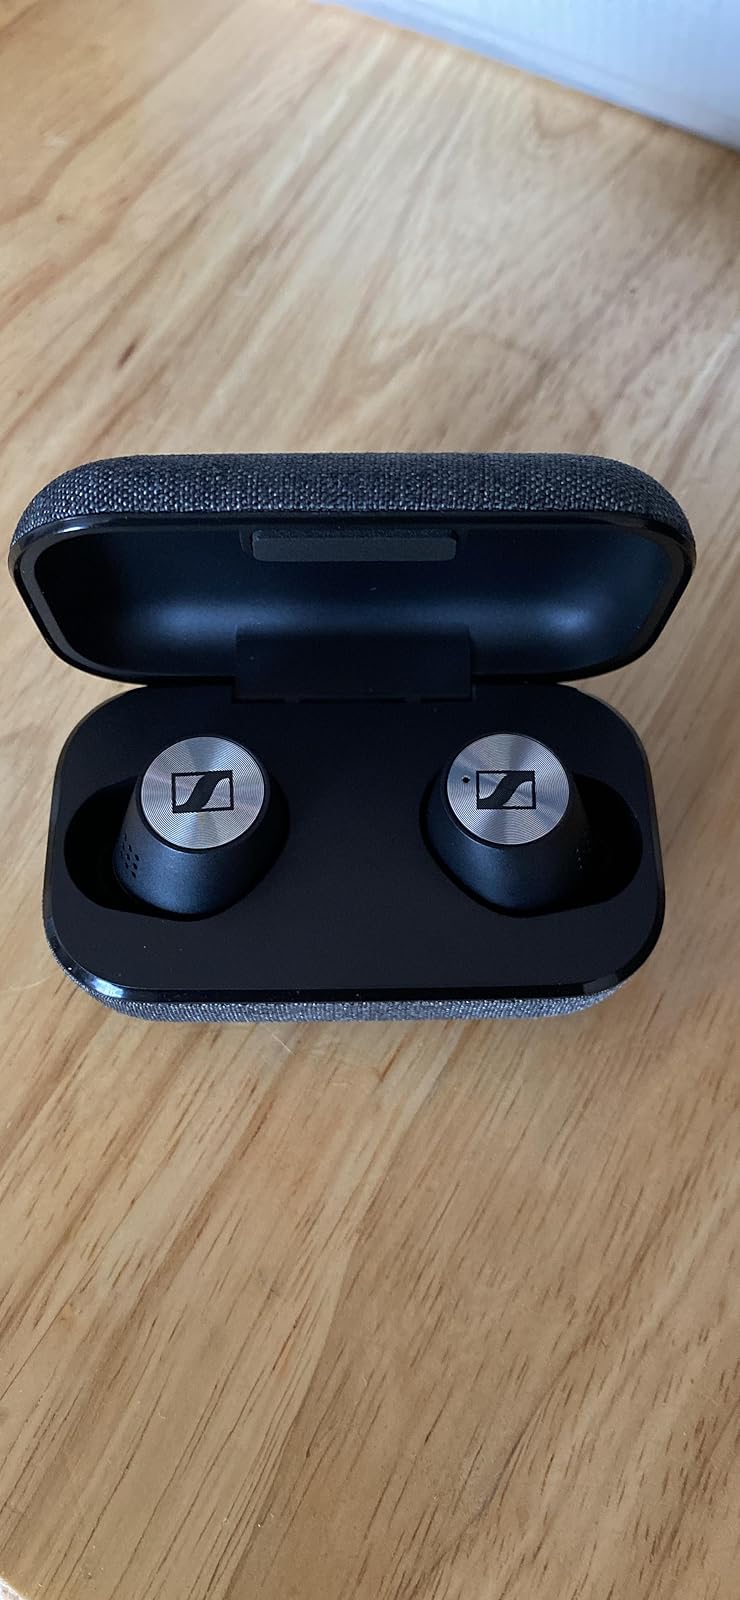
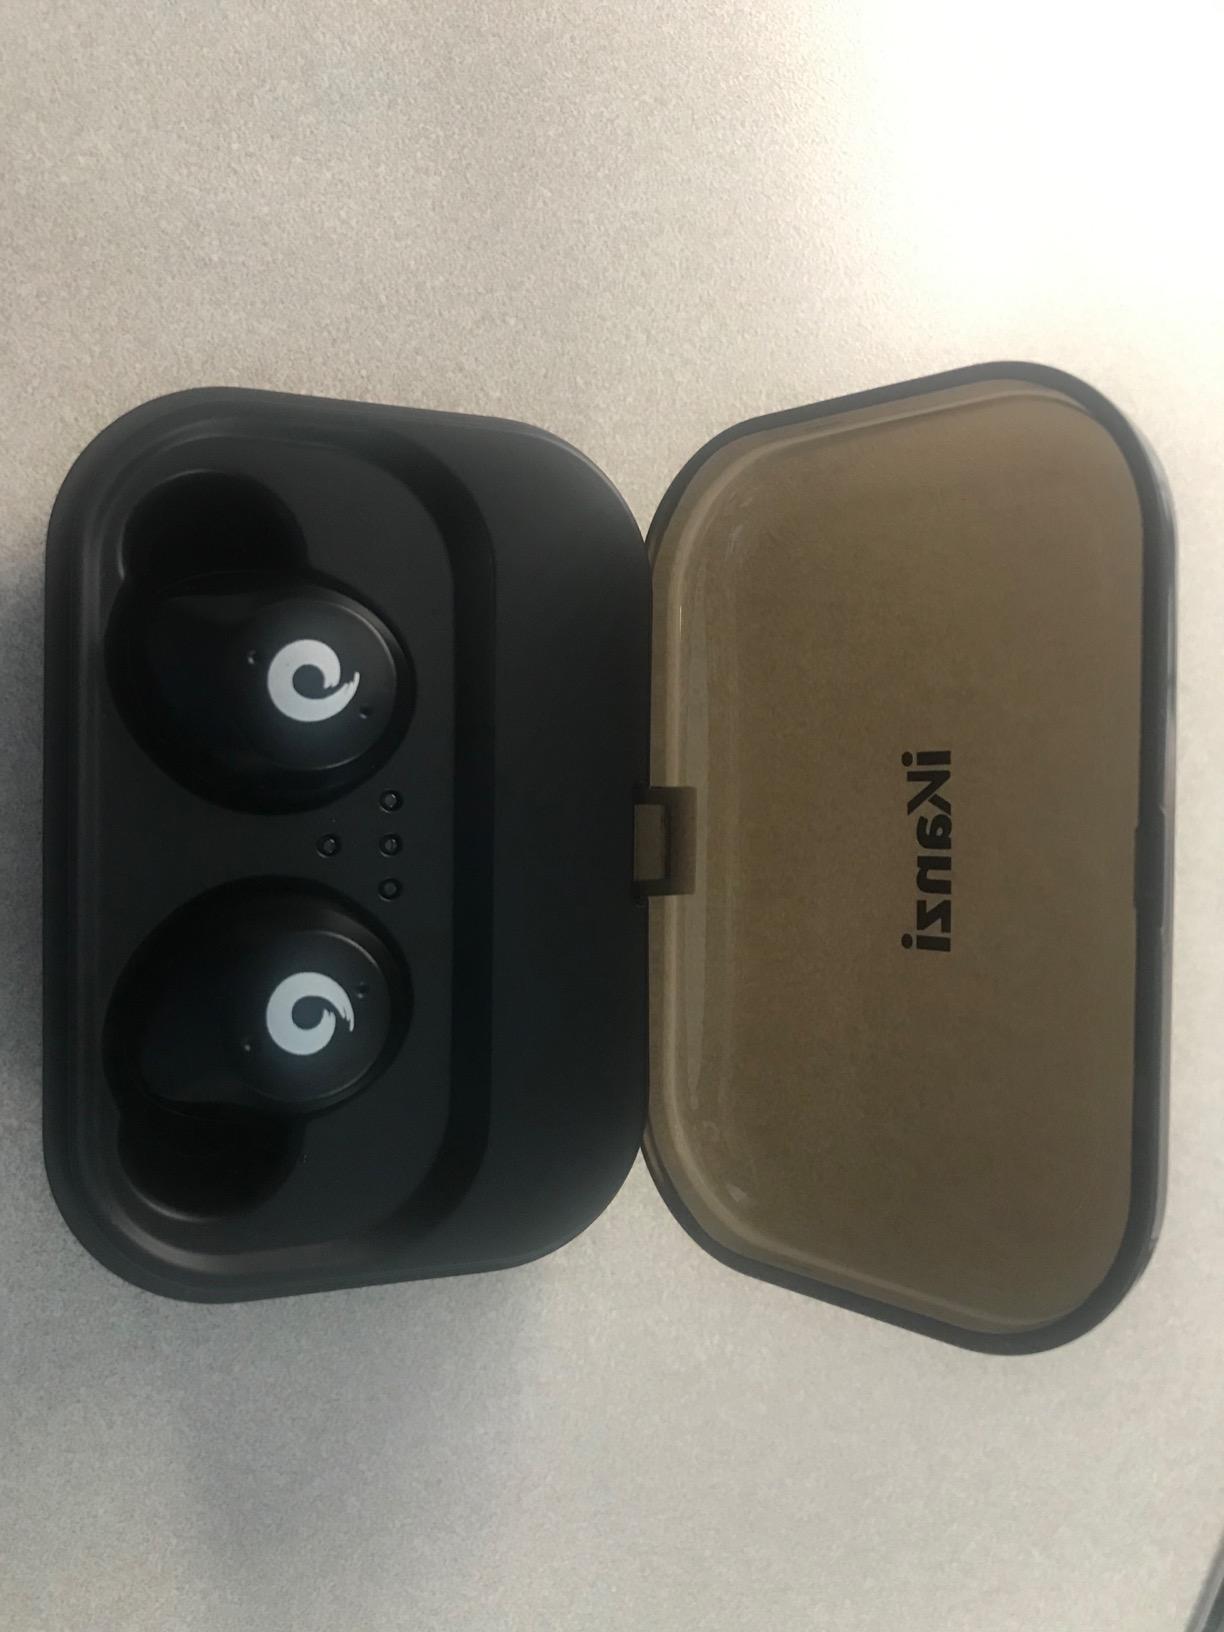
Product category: earbuds
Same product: no